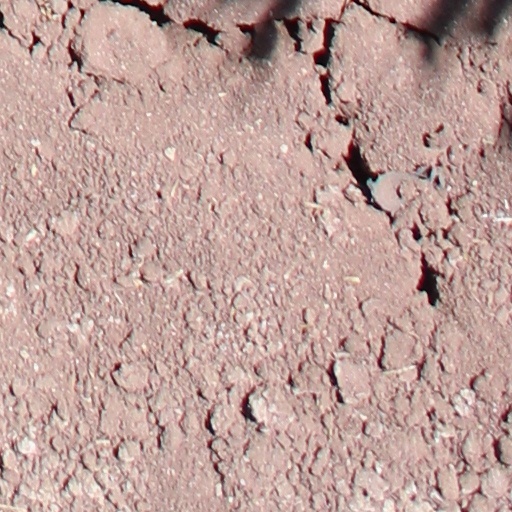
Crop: wheat